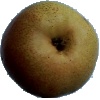
Label: Pear Forelle 1